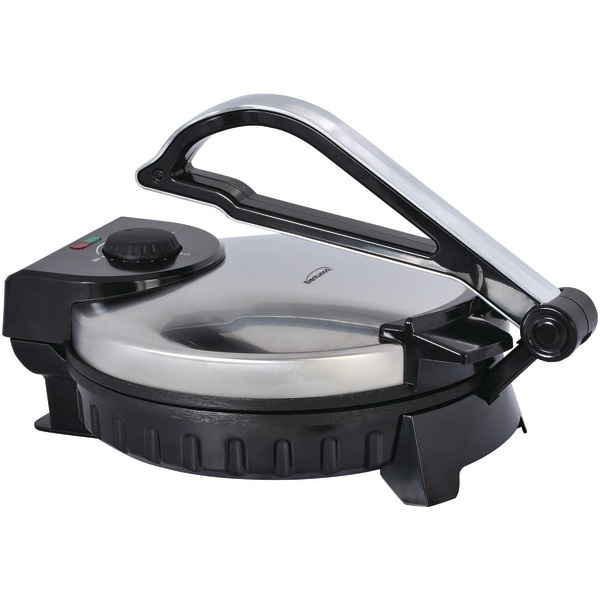
BRENTWOOD(R) APPLIANCES TS-128 Brentwood Appliances TS-128 Nonstick Electric Tortilla Maker (10")
Description 1,200W; Adjustable heat for soft or crispy tortillas; Easy-to-clean nonstick aluminum plates; Power & preheat indicator lights; Cooks tortillas, flat bread, chapatti, roti & more; Brushed stainless steel; 1-year limited warranty; 10";
Brand: BRENTWOOD(R) APPLIANCES
Category: Home & Garden > Kitchen & Dining > Kitchen Appliances > Toasters & Grills > Tortilla & Flatbread Makers